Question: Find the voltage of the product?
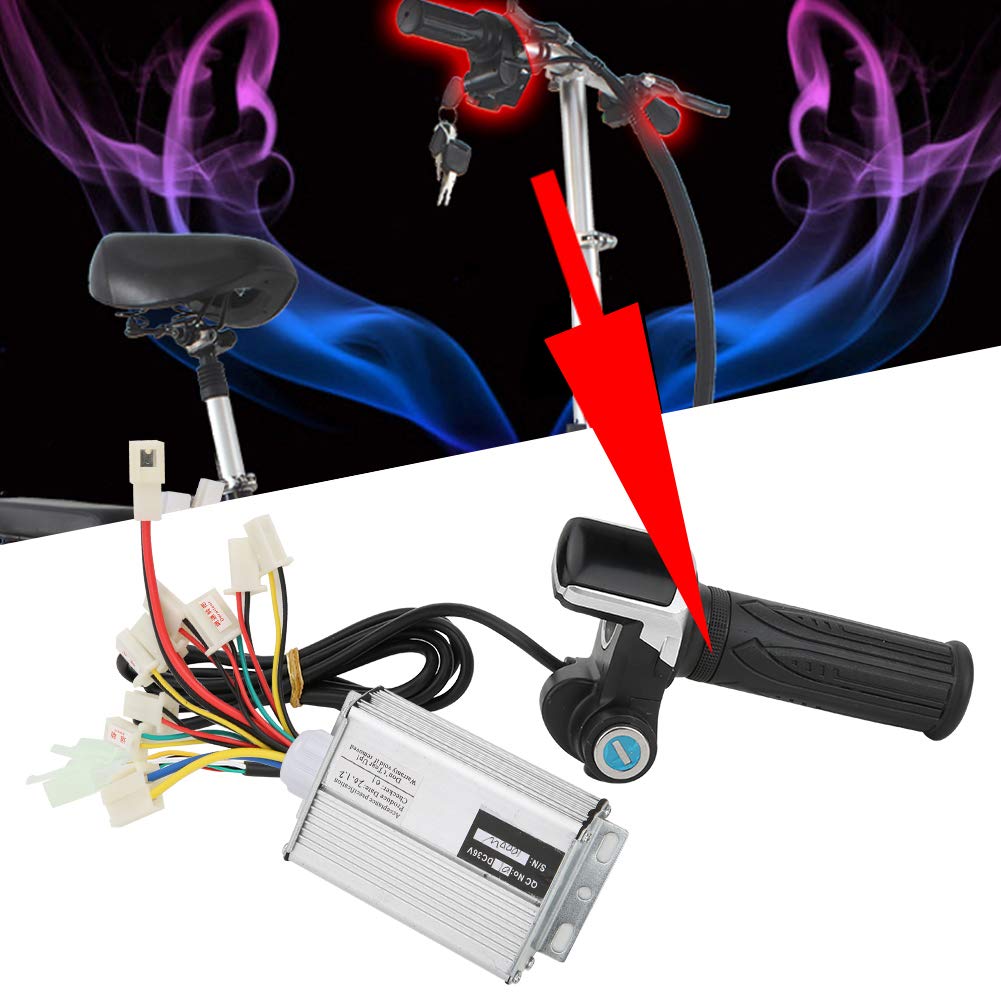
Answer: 36.0 volt